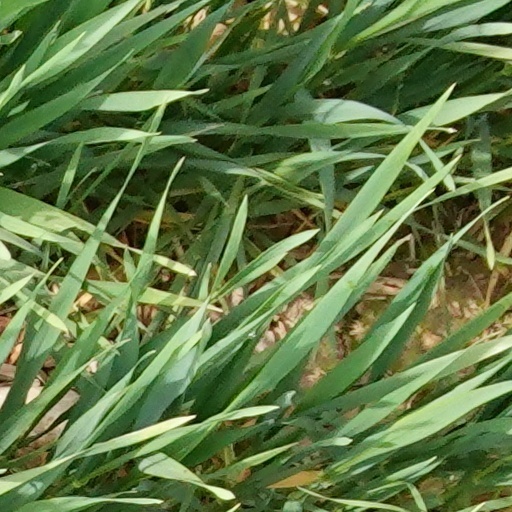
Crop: wheat